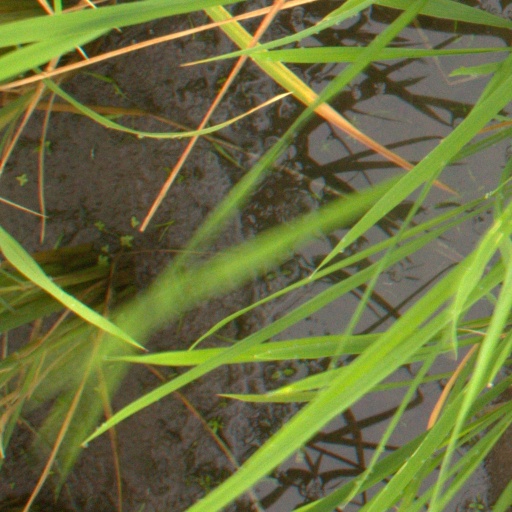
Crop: rice